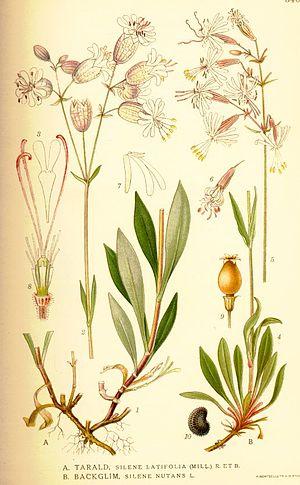
Le Silène enflé, Silène commun ou Claquet est une plante herbacée vivace de la famille des Caryophyllacées.